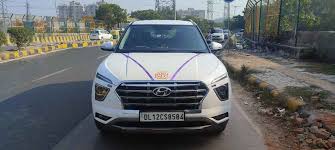
Label: noambulance